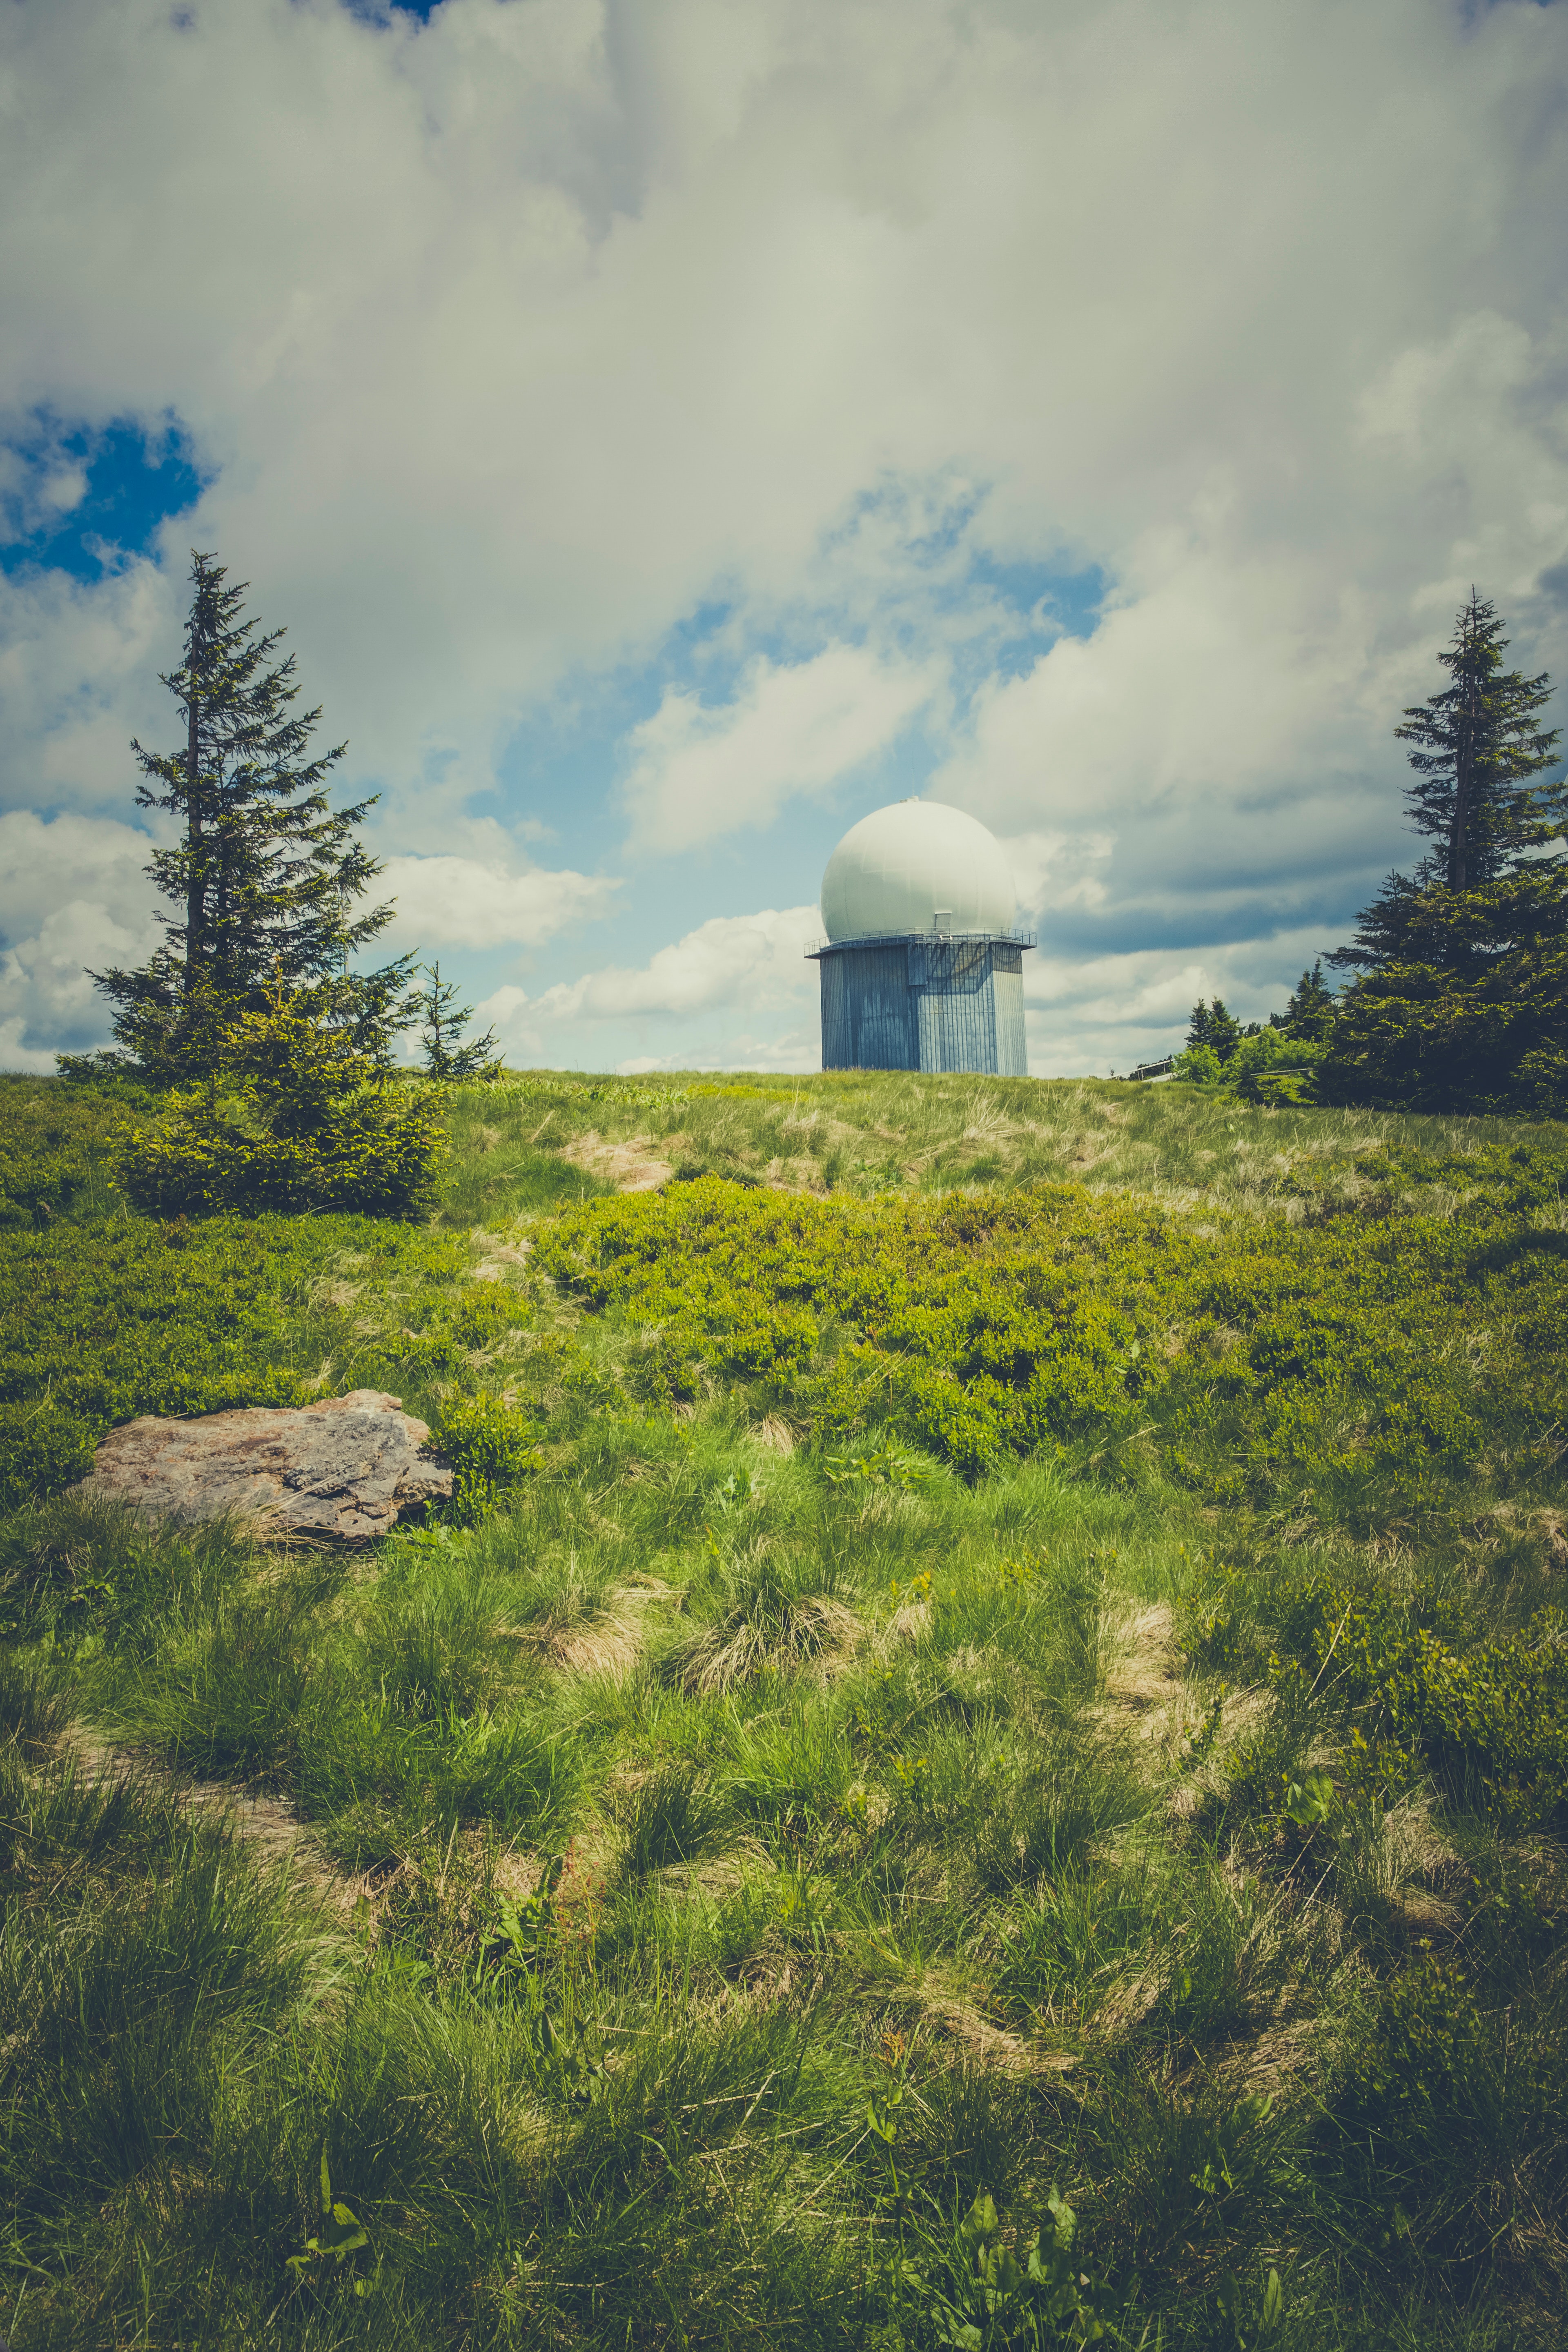
nature, sky, natural landscape, green, cloud, tree, natural environment, grassland, grass, daytime, hill, meadow, wilderness, biome, rural area, pasture, house, land lot, spring, leaf, landscape, prairie, summer, hill station, mountain, farm, highland, plant, fell, forest, cumulus, plain, field, national park, mountain range, barn, meteorological phenomenon, building